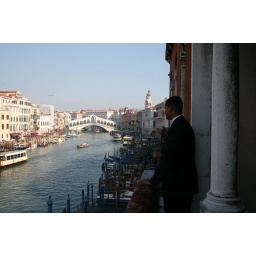
Me on a balcony overlooking the Grand Canal. The Rialto bridge can be seen in the background.